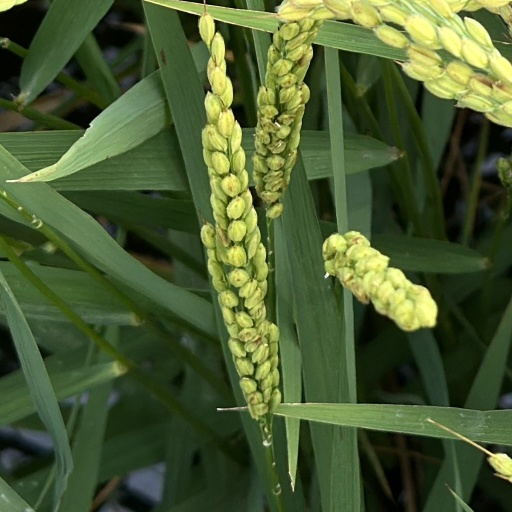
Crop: rice